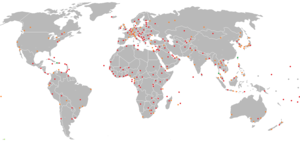
Ceci est une liste des représentations diplomatiques de la République populaire de Chine. La République populaire de Chine possède un vaste réseau diplomatique, qui représente les liens économiques, commerciaux, politiques, culturels et militaires importants du pays à travers le monde.